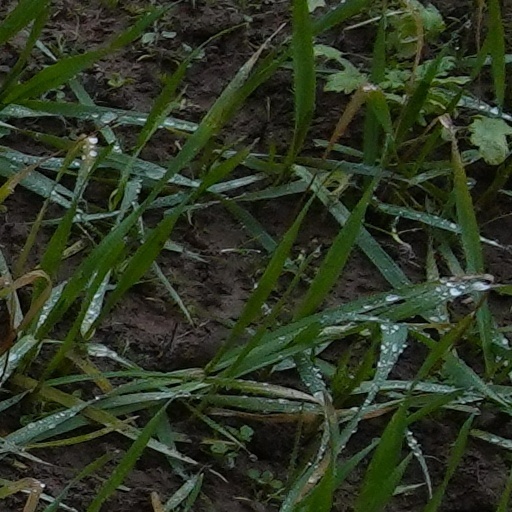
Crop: wheat